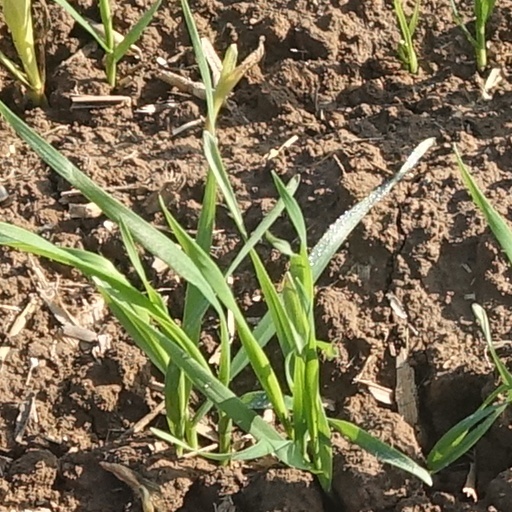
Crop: wheat